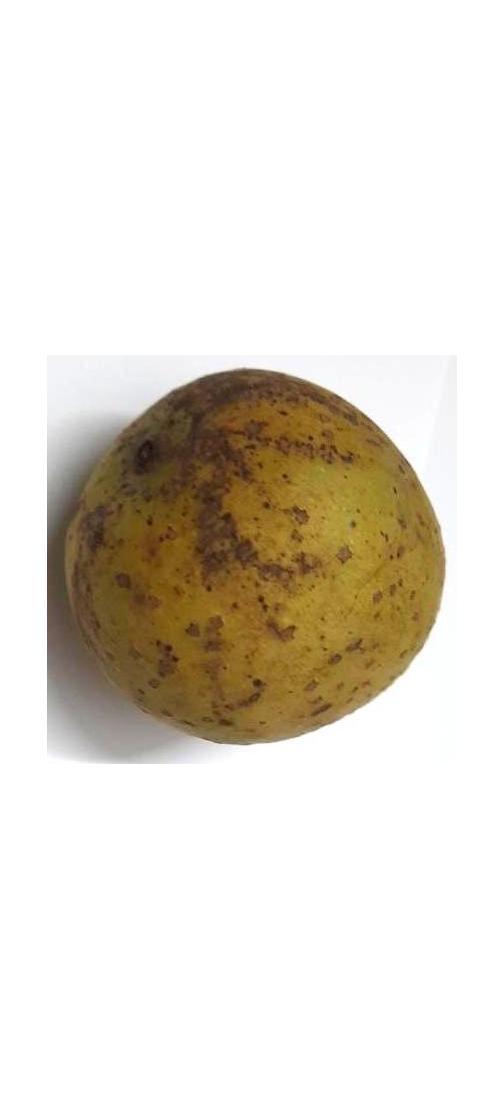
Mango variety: Gourmoti